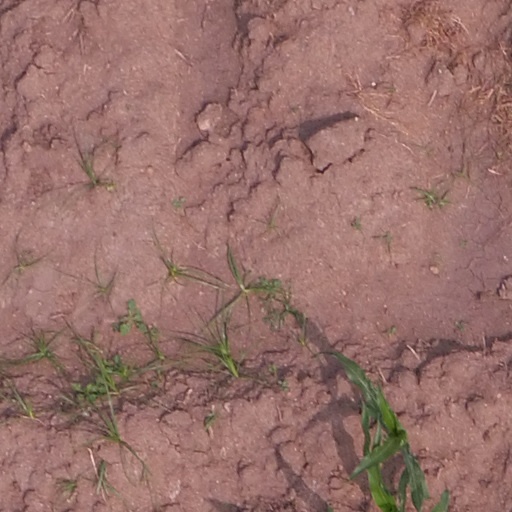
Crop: maize; corn